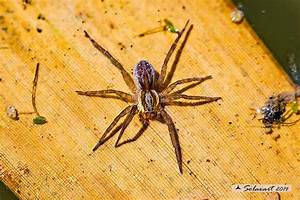
Label: ragno